Sushi

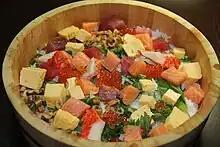
with raw ingredients

The common ingredient in all types of sushi is vinegared sushi rice. Fillings, toppings, condiments, and preparation vary widely.